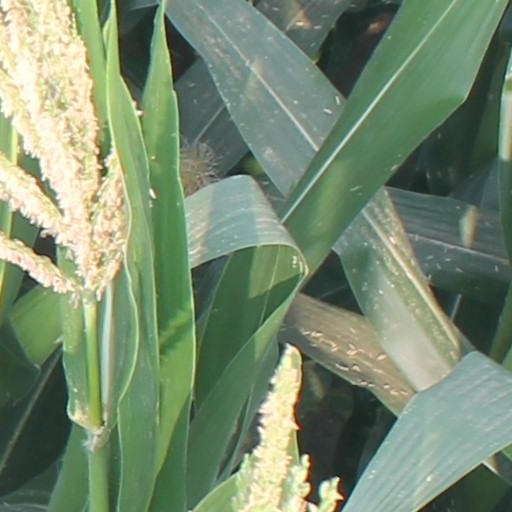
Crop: maize; corn